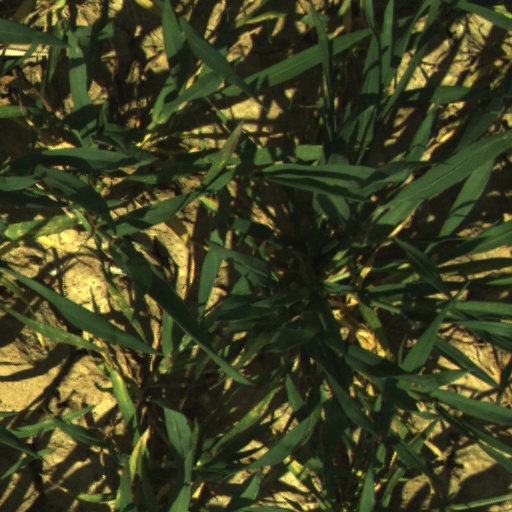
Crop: wheat